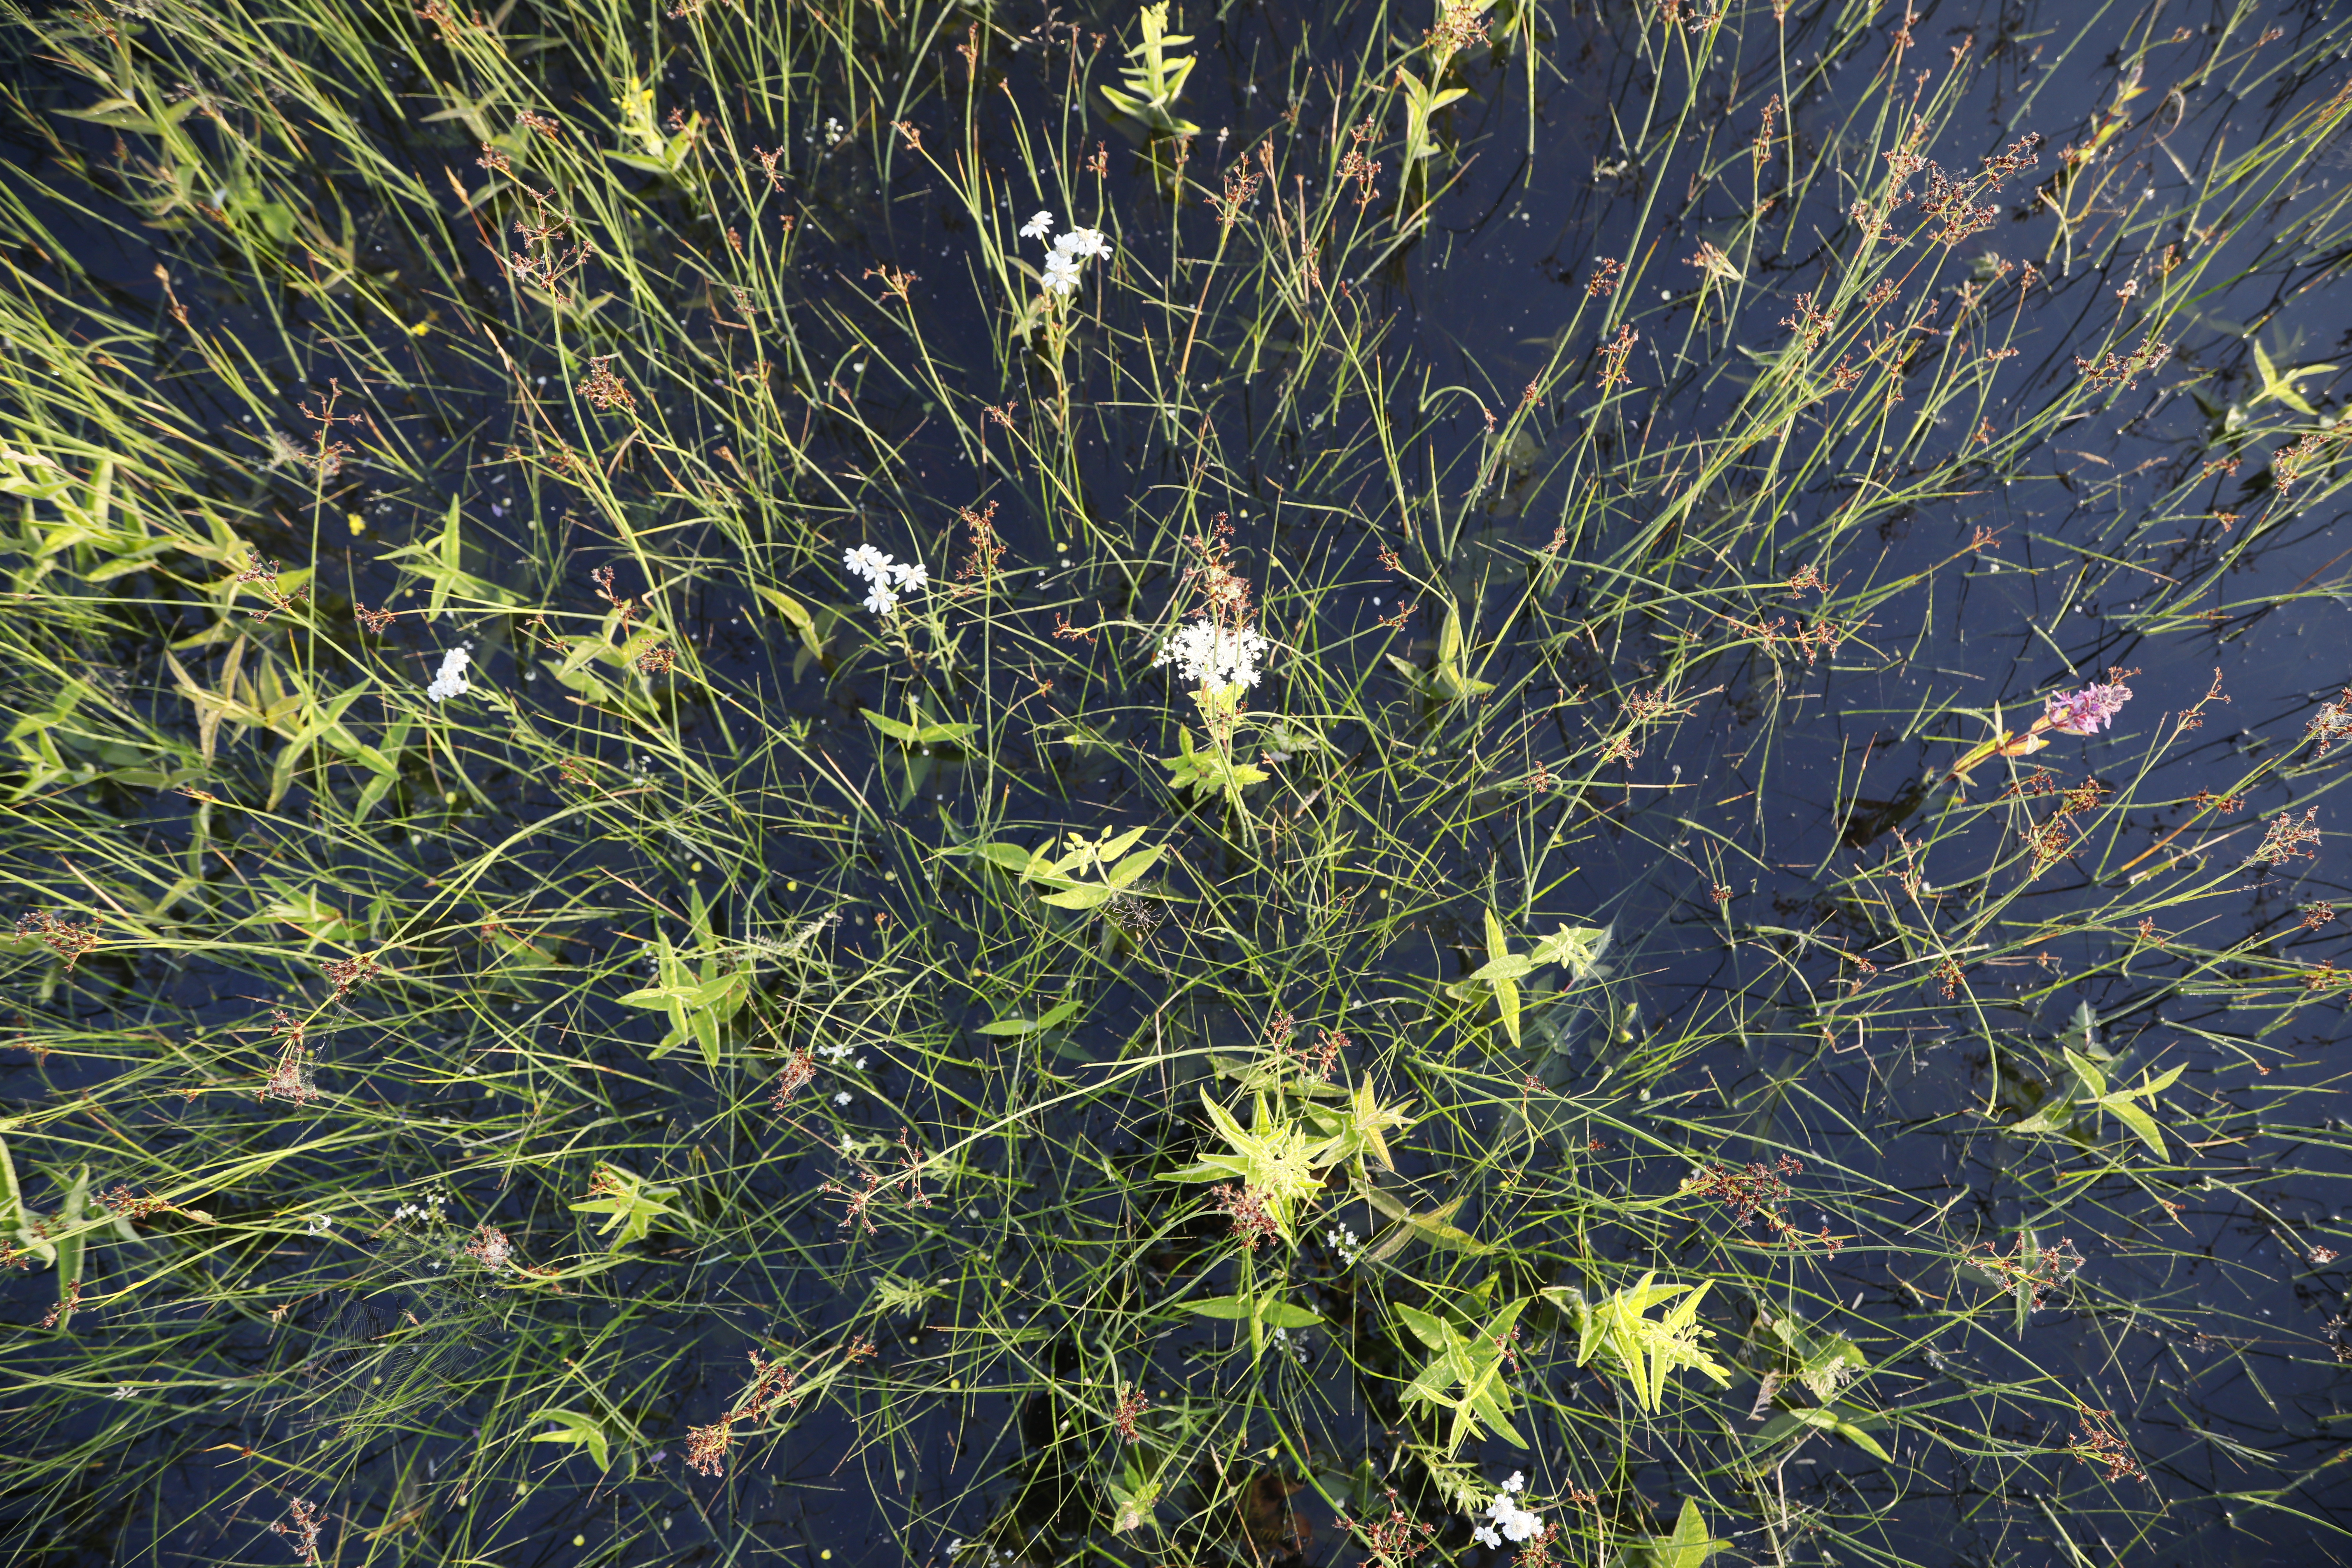
Plant species: Achillea ptarmica, Filipendula ulmaria, Lythrum salicaria